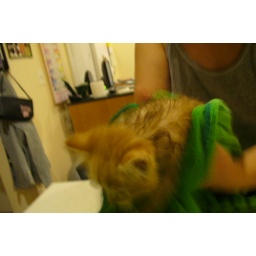
They were living in a barn with about 12 other cats, chickens, dogs, cows and a horse.